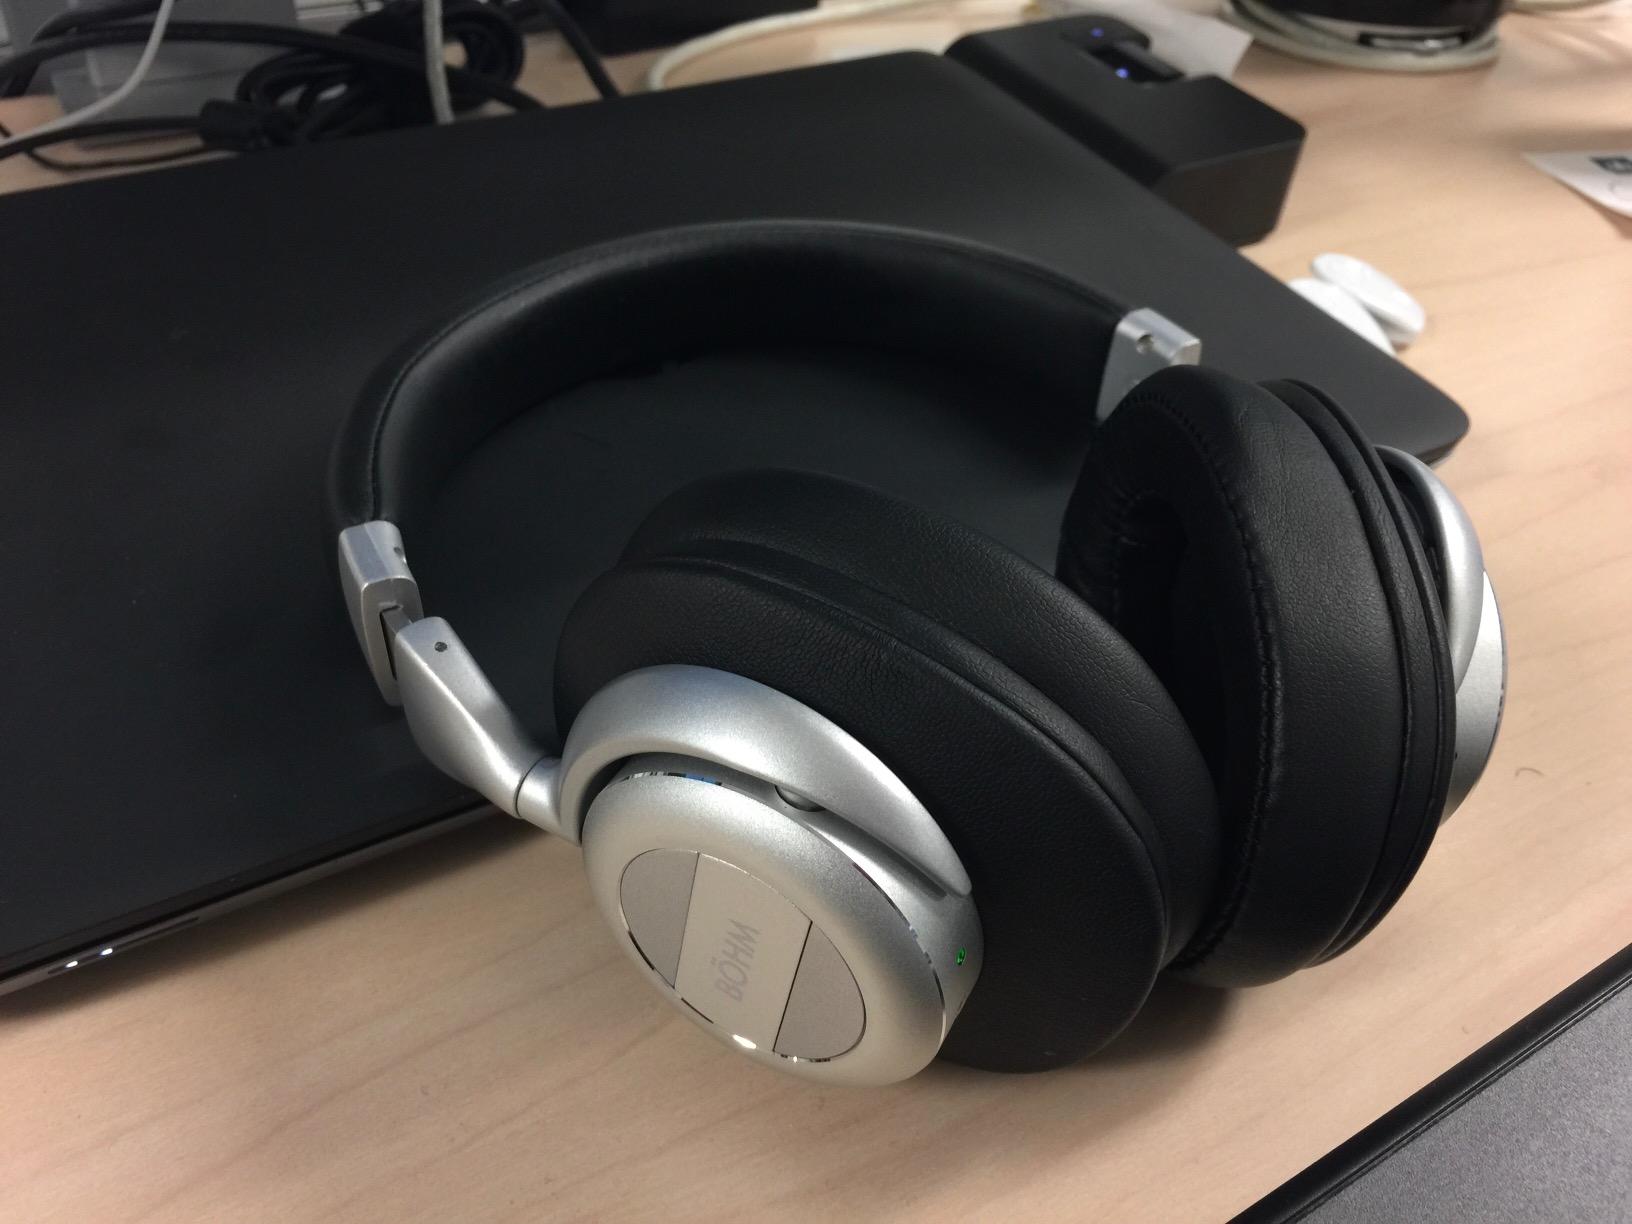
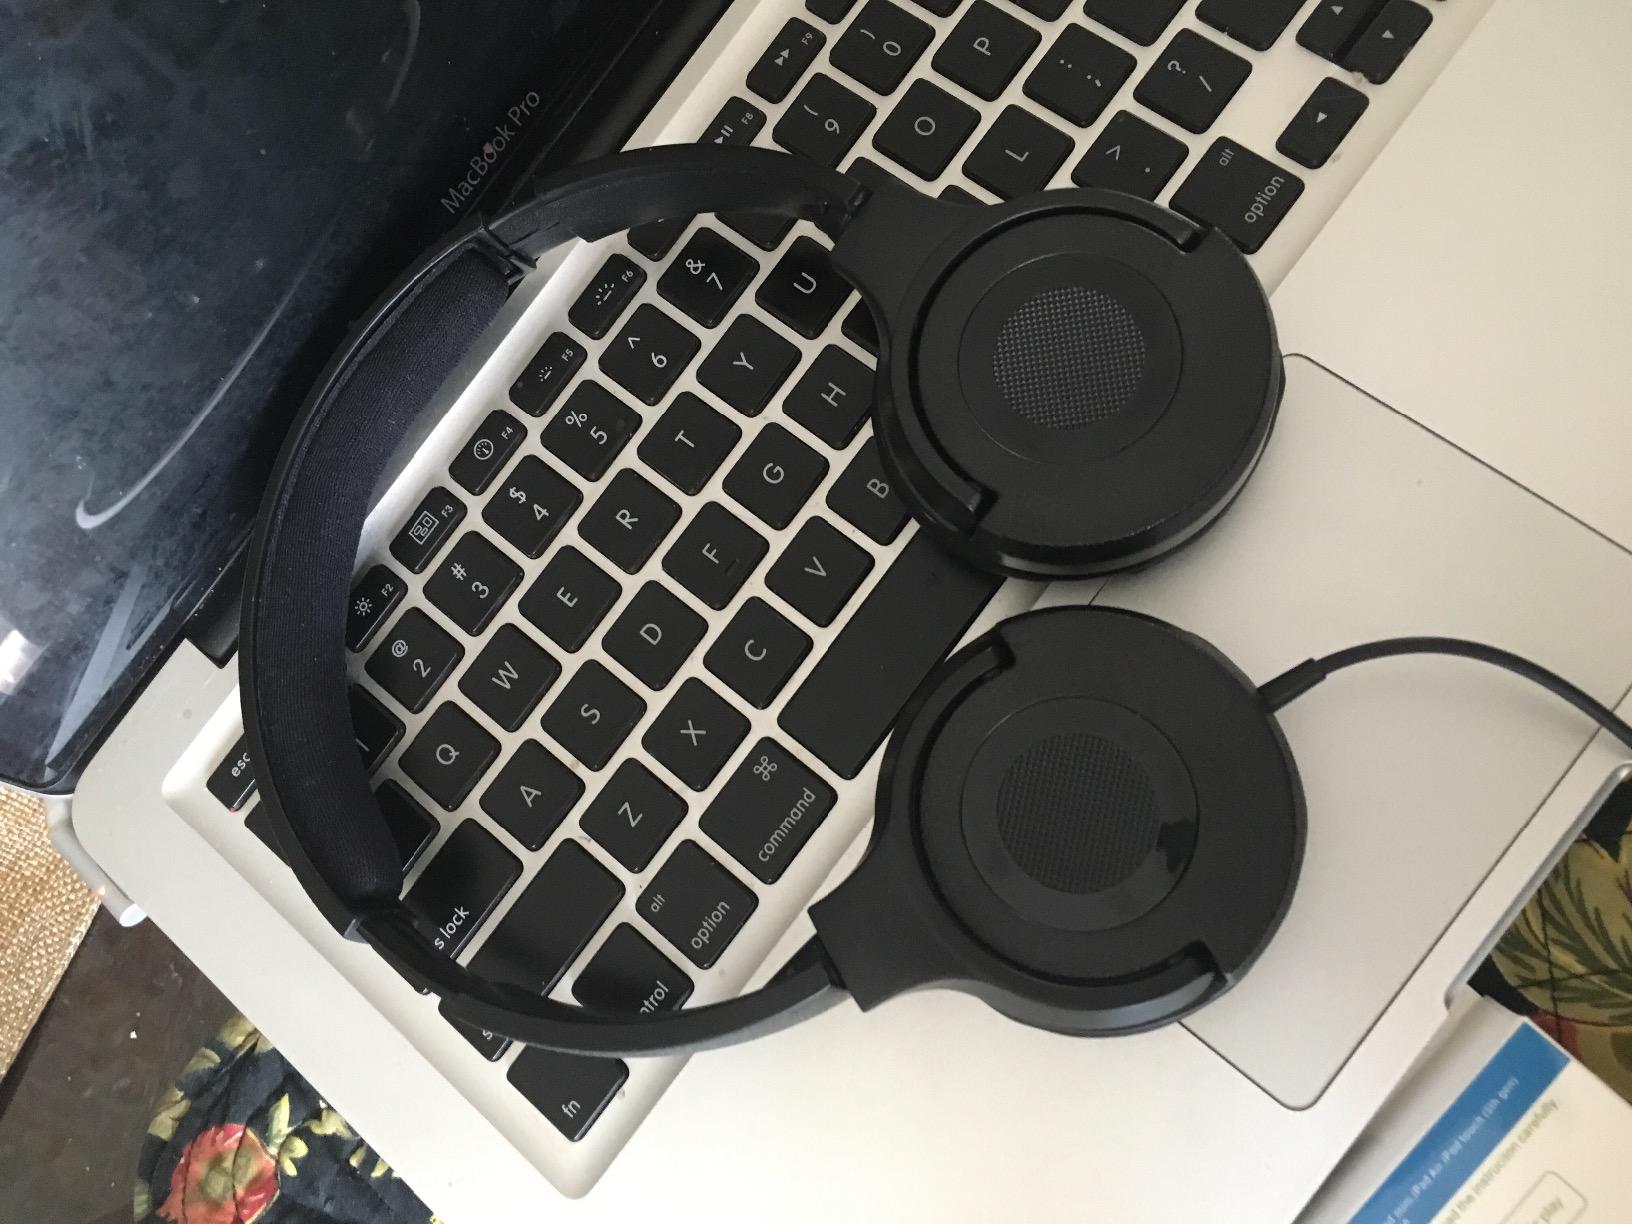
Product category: headphones
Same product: no